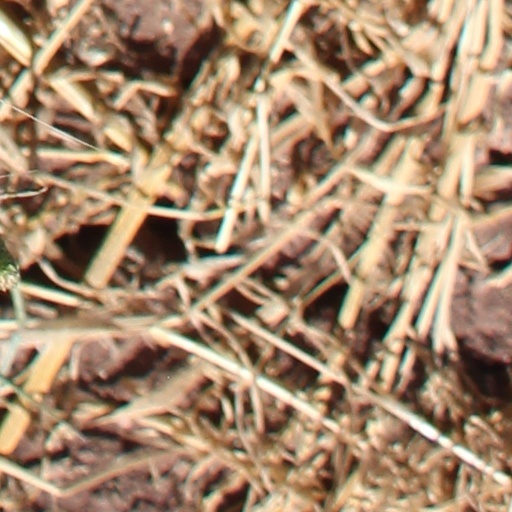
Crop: wheat